German Chileans

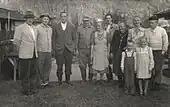
German settlers in Aysén Region in 1951.

Even before the Nazi takeover of Germany in 1933, a German Chilean youth organization was established with strong Nazi influence. Nazi Germany pursued a policy of Nazification of the German Chilean community. These communities and their organizations were considered a cornerstone to extend the Nazi ideology across the world by Nazi Germany. Many German Chileans were passive supporters of Nazi Germany. Nazism was supported by some in the German Lutheran Church hierarchy in Chile. A local chapter of the Nazi Party was started in Chile.